Lake Altaussee

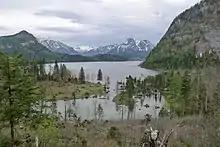
lake at high tide with a flooded lake meadow in April 2012

Originally, the Augstbach stream flowed into Lake Altaussee 250m north of the lake outlet. However, due to the issue of saline water from the nearby salt mine repeatedly reaching the lake through this stream, the stream bed was artificially relocated before 1530. Since then, the Augstbach has been redirected to flow westward, past Lake Altaussee, and into the Traun River approximately 150m downstream from the lake outlet.